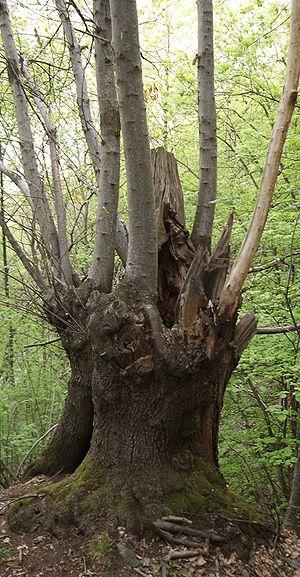
Une trogne appelée aussi arbre têtard ou plus simplement têtard, est un arbre dont la forme caractéristique résulte d'un mode d'exploitation ancestral spécifique, consistant en des tailles périodiques spécifiques, afin de fournir principalement du bois et du fourrage.